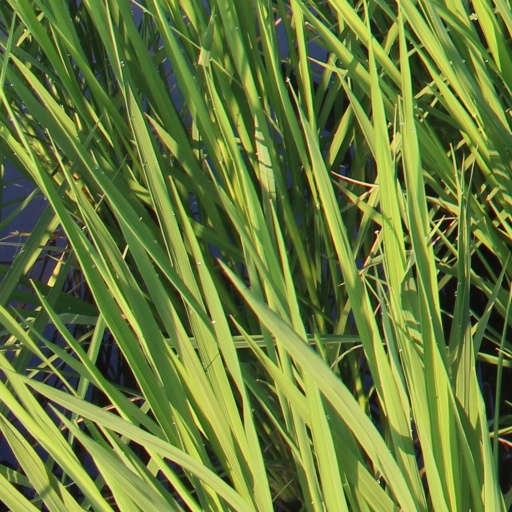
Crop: rice